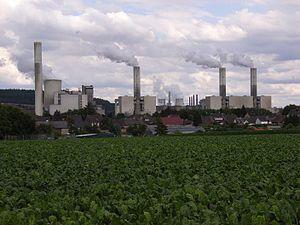
La centrale thermique de Frimmersdorf est une centrale thermique en Rhénanie-du-Nord-Westphalie, en Allemagne.